Netanya Stadium

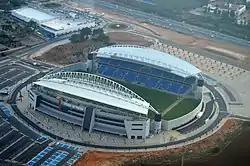
UEFA

Miriam Stadium, commonly known as The Diamond Stadium, is a multi-use stadium in Netanya, Israel. It is used as the permanent home ground of Maccabi Netanya, and it has been used as the temporary homeground of Hapoel Hadera. The stadium also serves the Israel national football team for some select home matches, as well as the main home ground of the Israel national under-19 football team as of 2021.